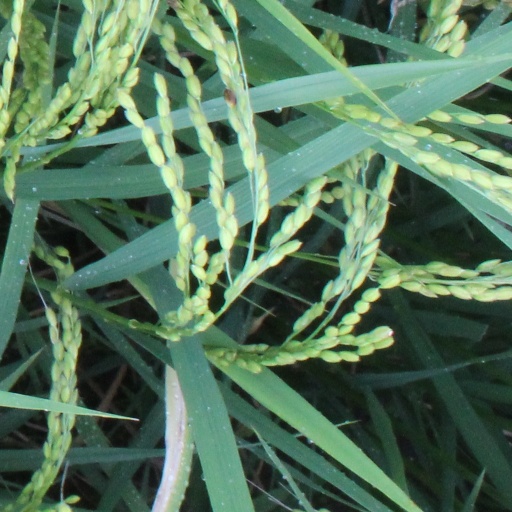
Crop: rice